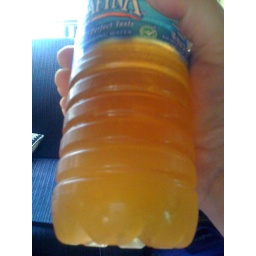
Master Cleanse in a water bottle